Oswald Pohl

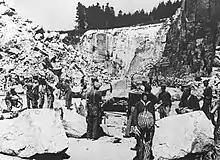
Forced labor at Wiener Graben quarry at Mauthausen, 1942

Over time, Pohl's orbit of responsibility began to include the concentration camp system since he lived near the camp at Dachau and inspected them from time to time. He was promoted to SS-"Gruppenführer" on 30 January 1937, and Himmler gave him responsibility for all SS building construction in April. During the early establishment of the concentration camps in the mid-1930s, Pohl already recognized the economic potential of forced labor. Shortly after the Austrian "Anschluss" in March 1938, Pohl, who at this time was already administrative chief of the SS Main Office, accompanied Himmler to the small town of Mauthausen where it was decided that the SS-operated German Earth and Stoneworks Corporation (DEST) would begin excavating granite, using concentration camp prisoners as slave laborers. Administrative and financial authority for the camps and the SS Death's Head troops were conveyed to Pohl by 1938, which pitted him against his contemporary and peer, Theodor Eicke, particularly on matters of administration, budget, and building projects.